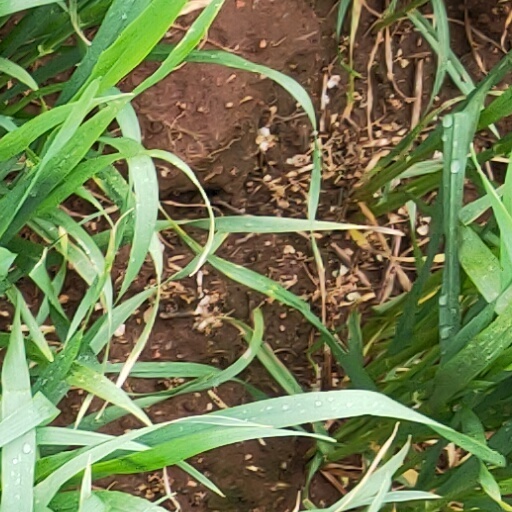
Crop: wheat